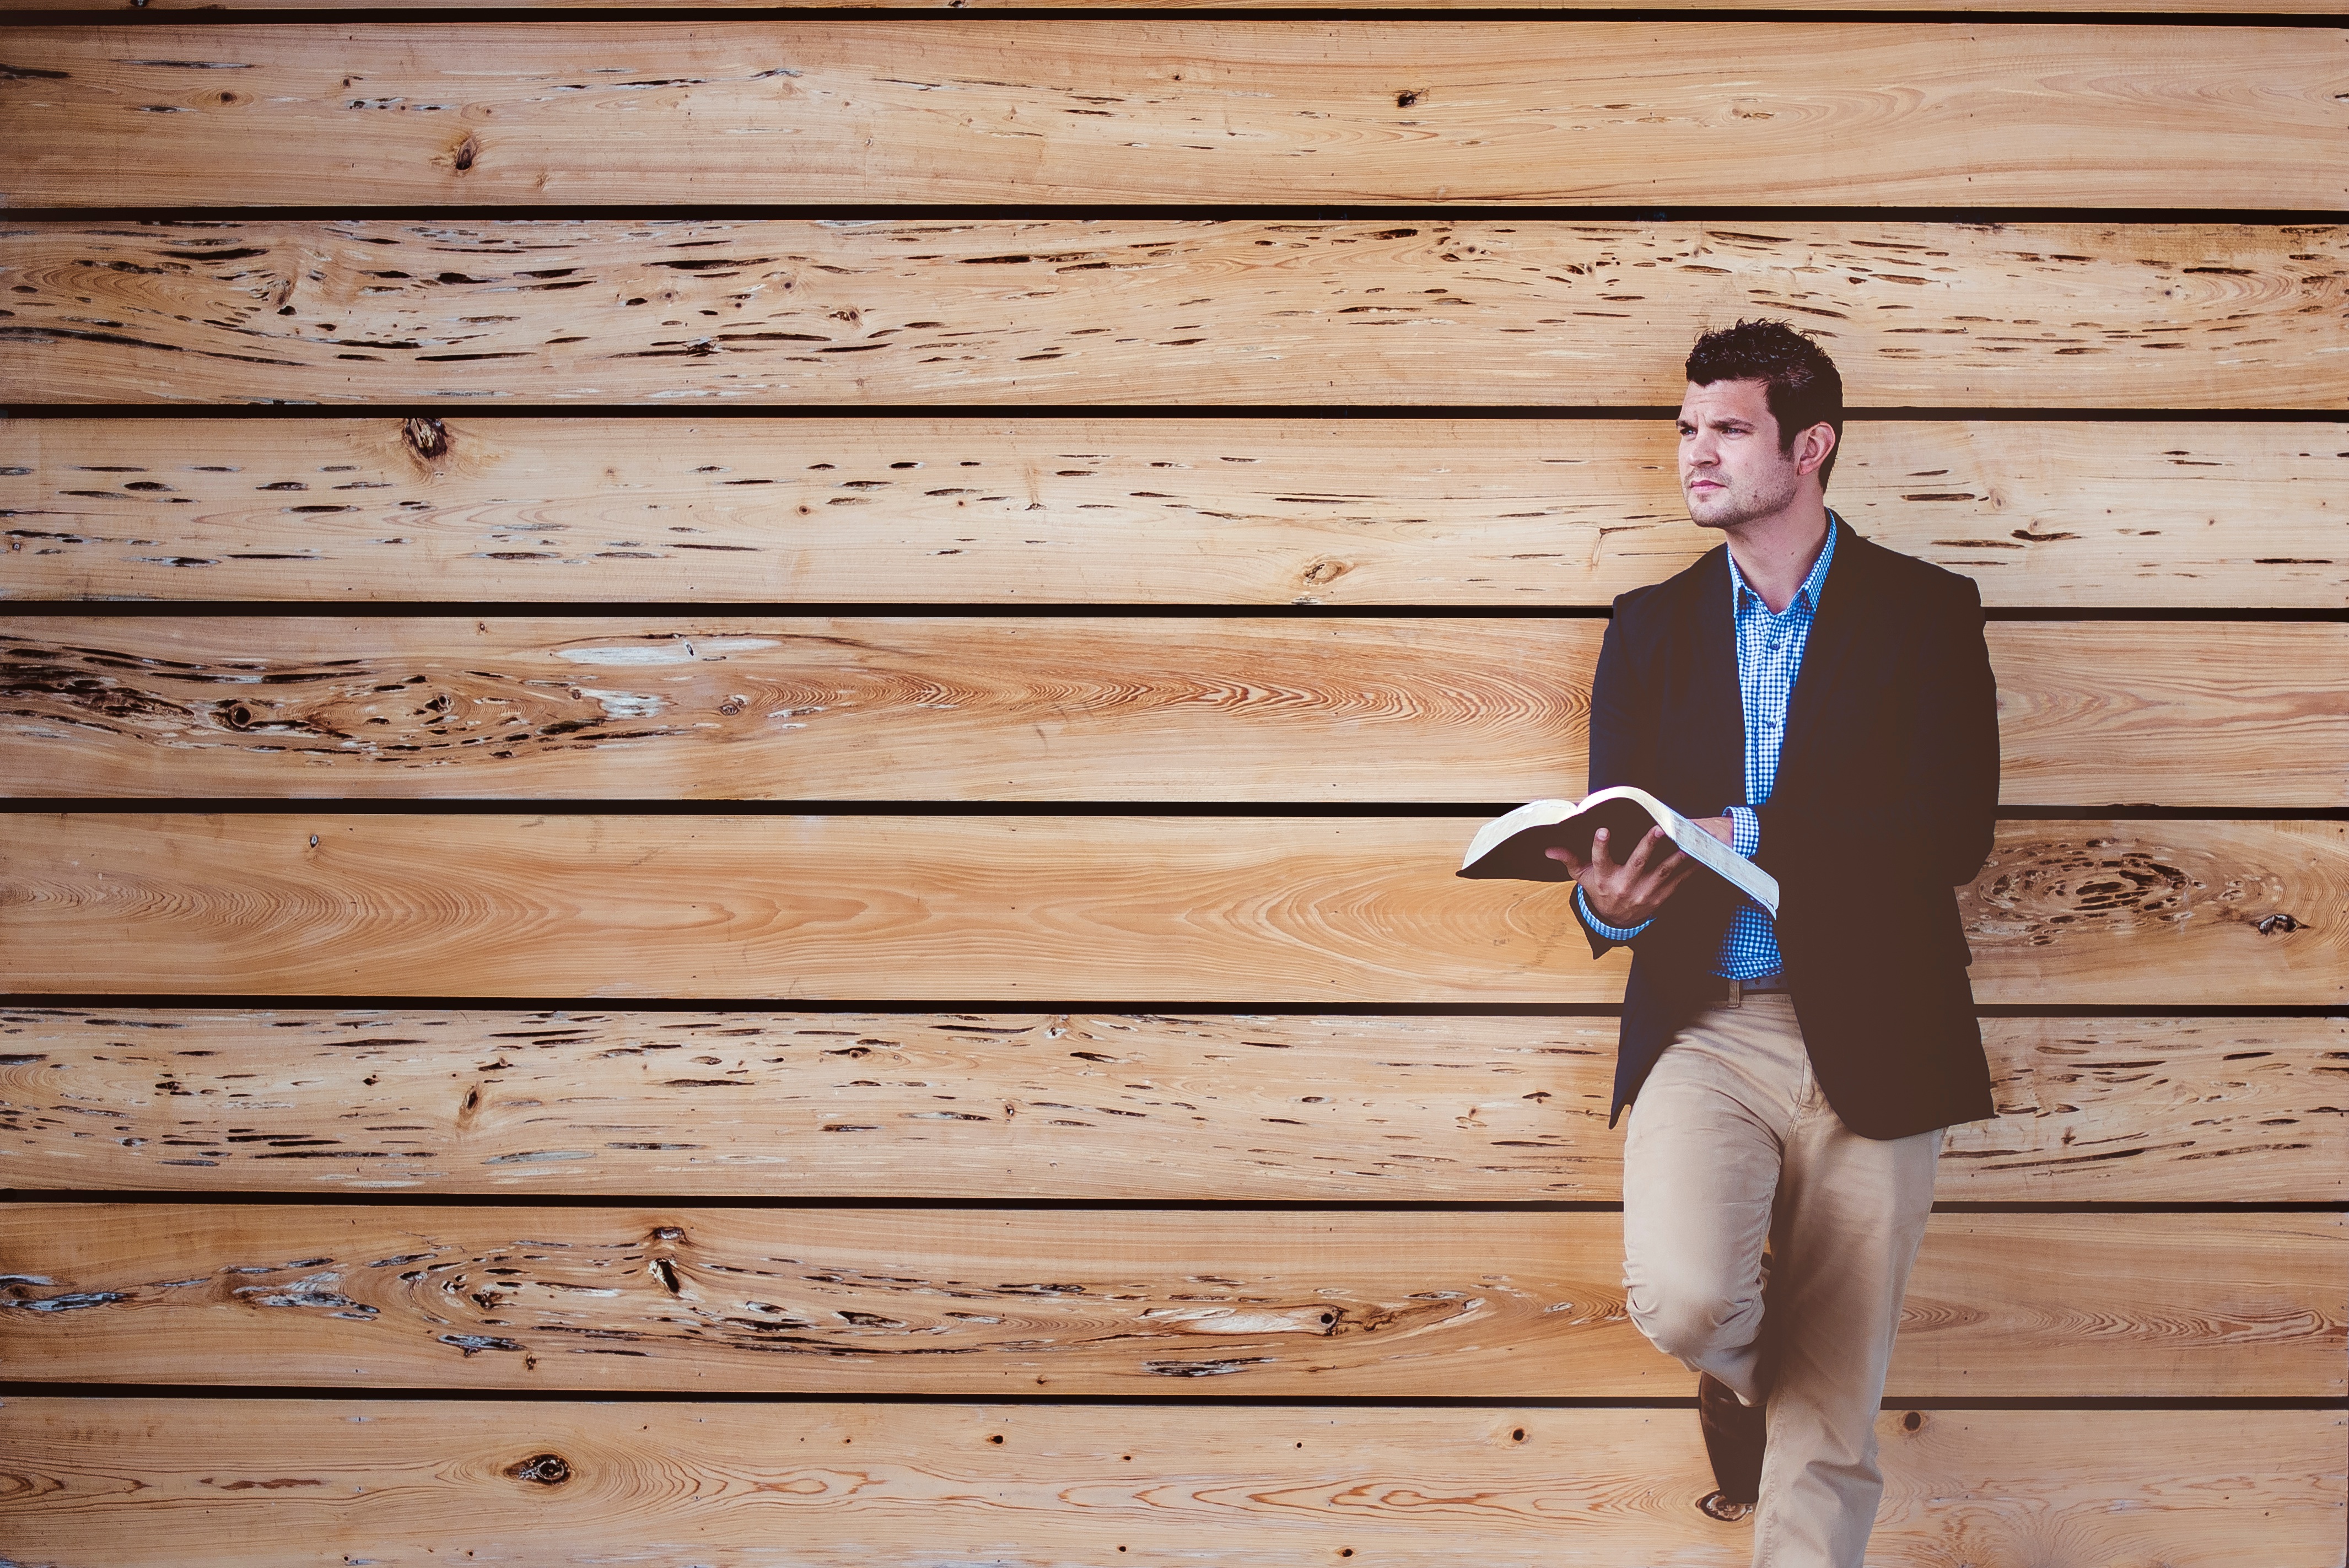
wood, groom, ceremony, photograph